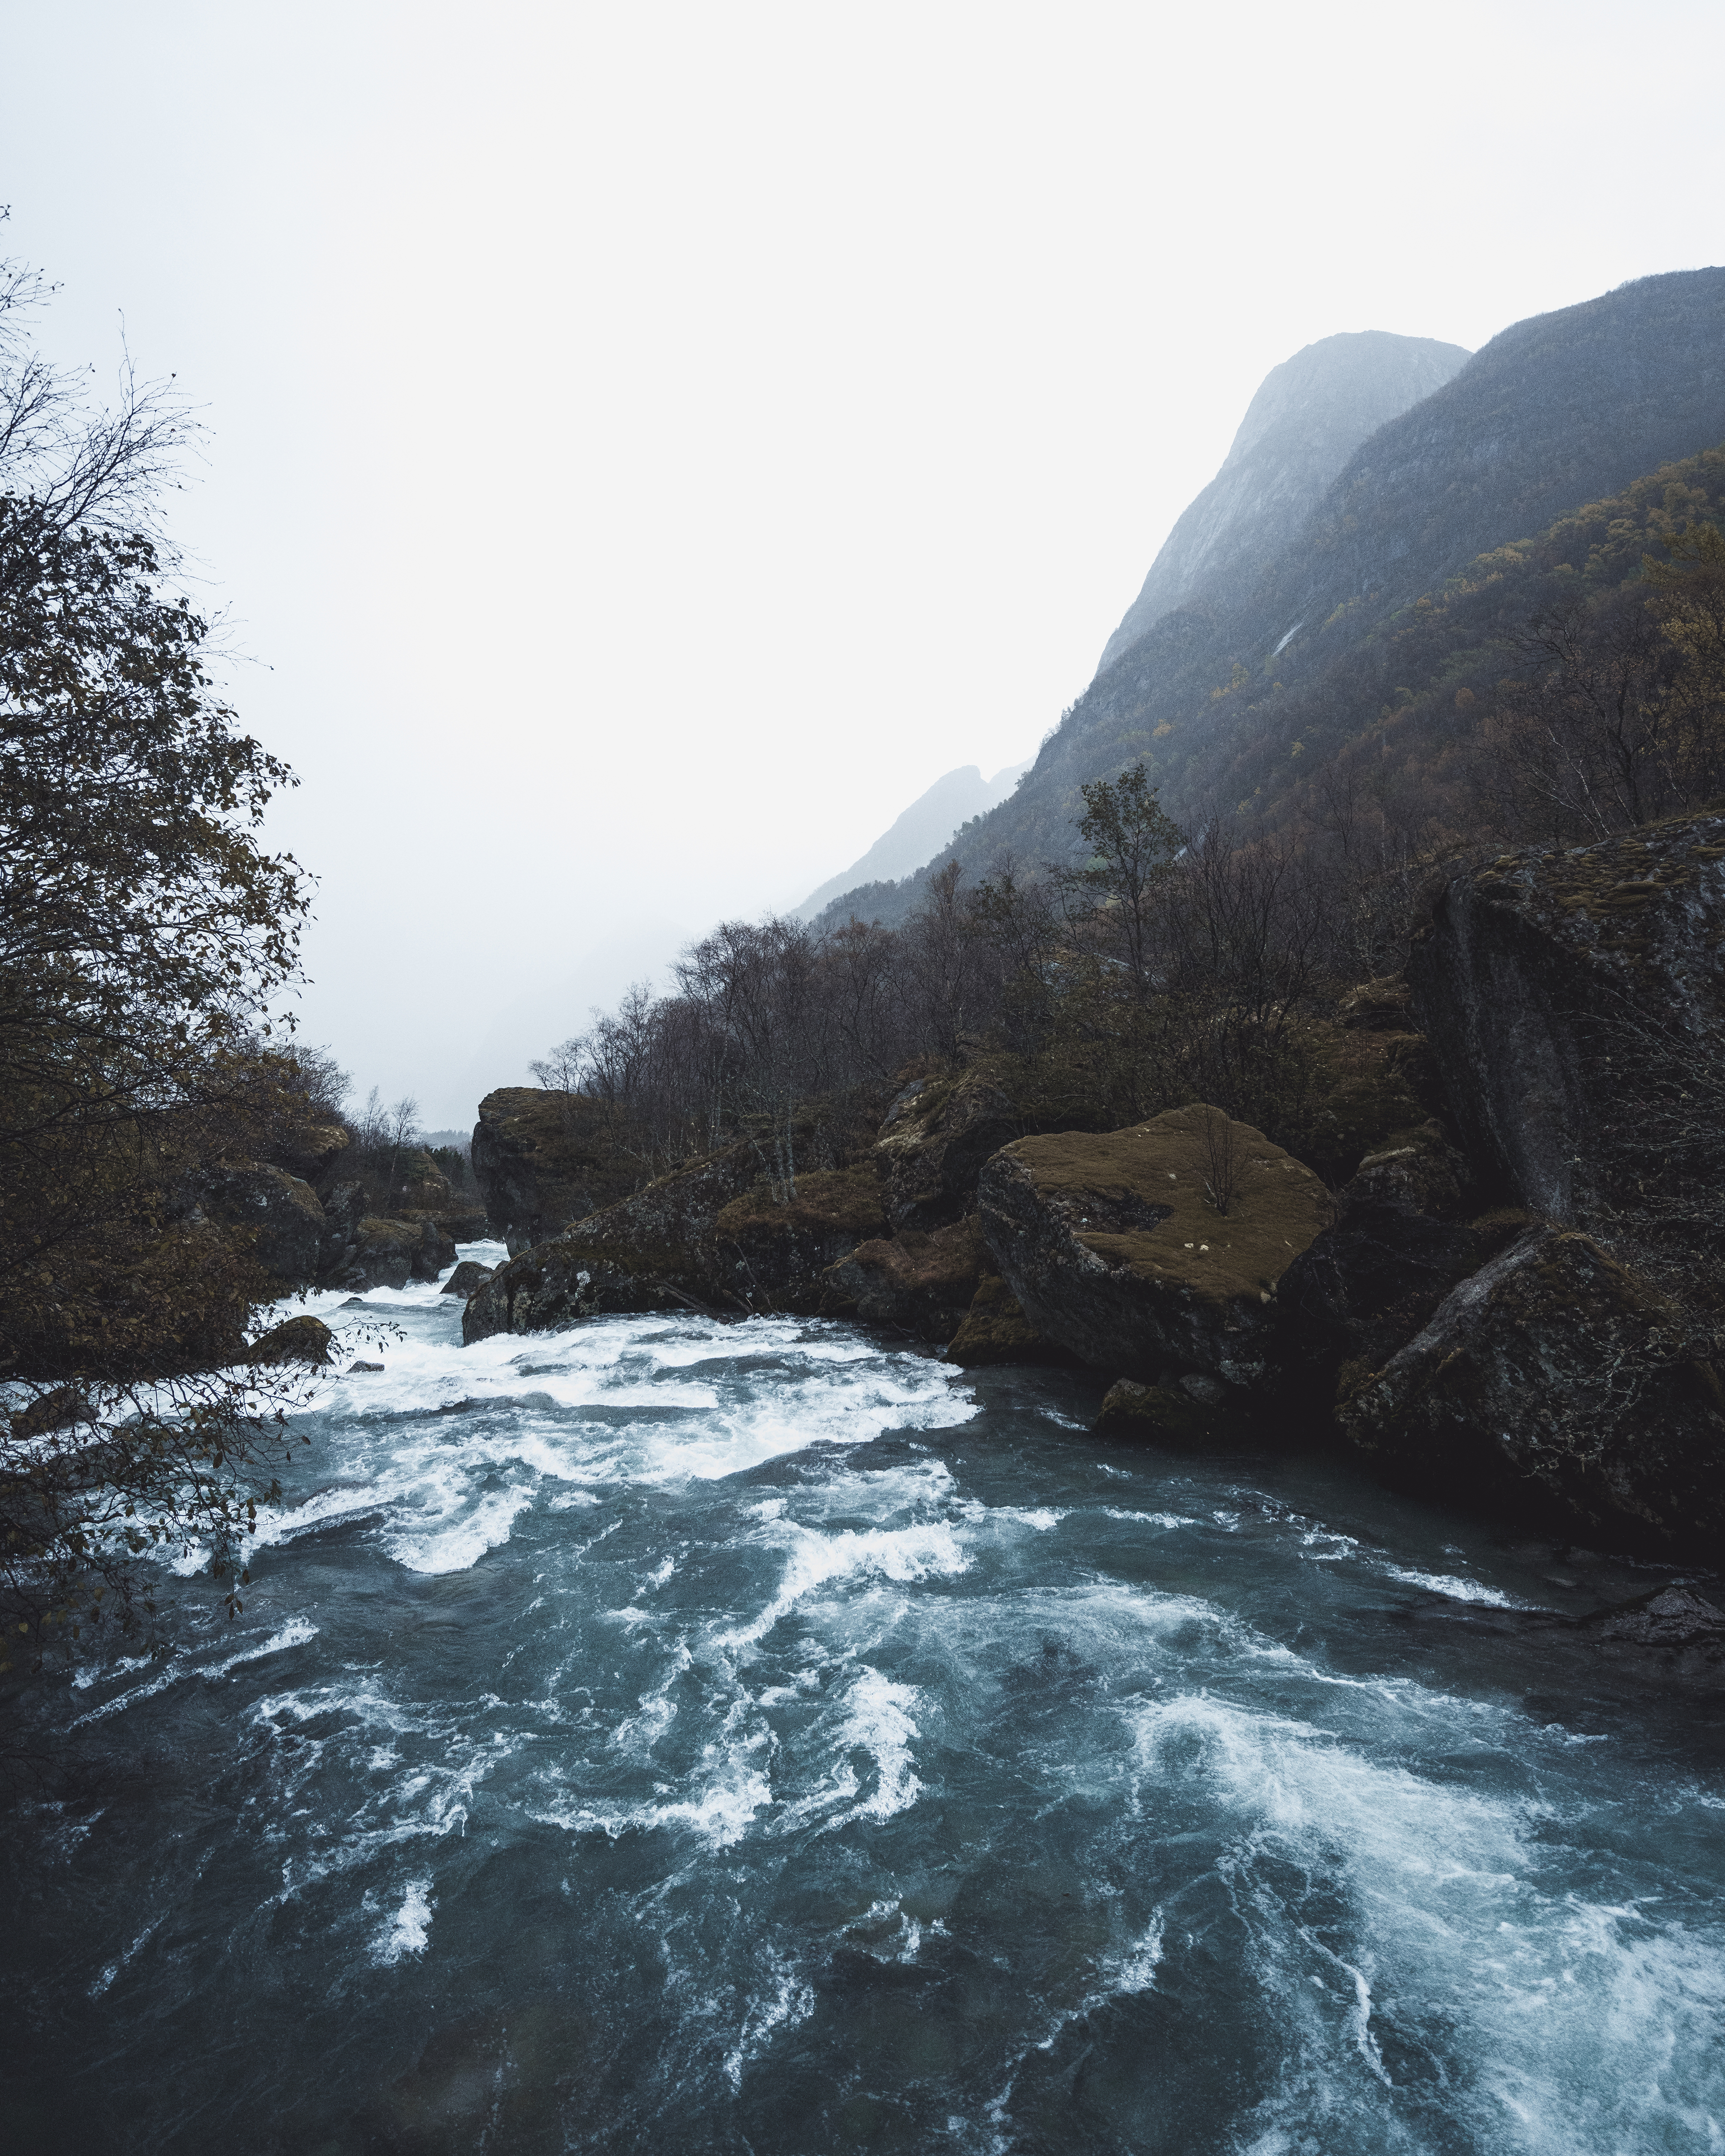
body of water, water resources, river, water, rapid, sky, watercourse, mountainous landforms, mountain, atmospheric phenomenon, highland, wilderness, stream, geological phenomenon, cloud, waterway, valley, tree, sea, sound, mountain river, hill, tributary, rock, bank, hill station, fluvial landforms of streams, coast, vacation, national park, ocean, wind wave, fjord, tourism, winter, tide, wave, ravine, mountain range